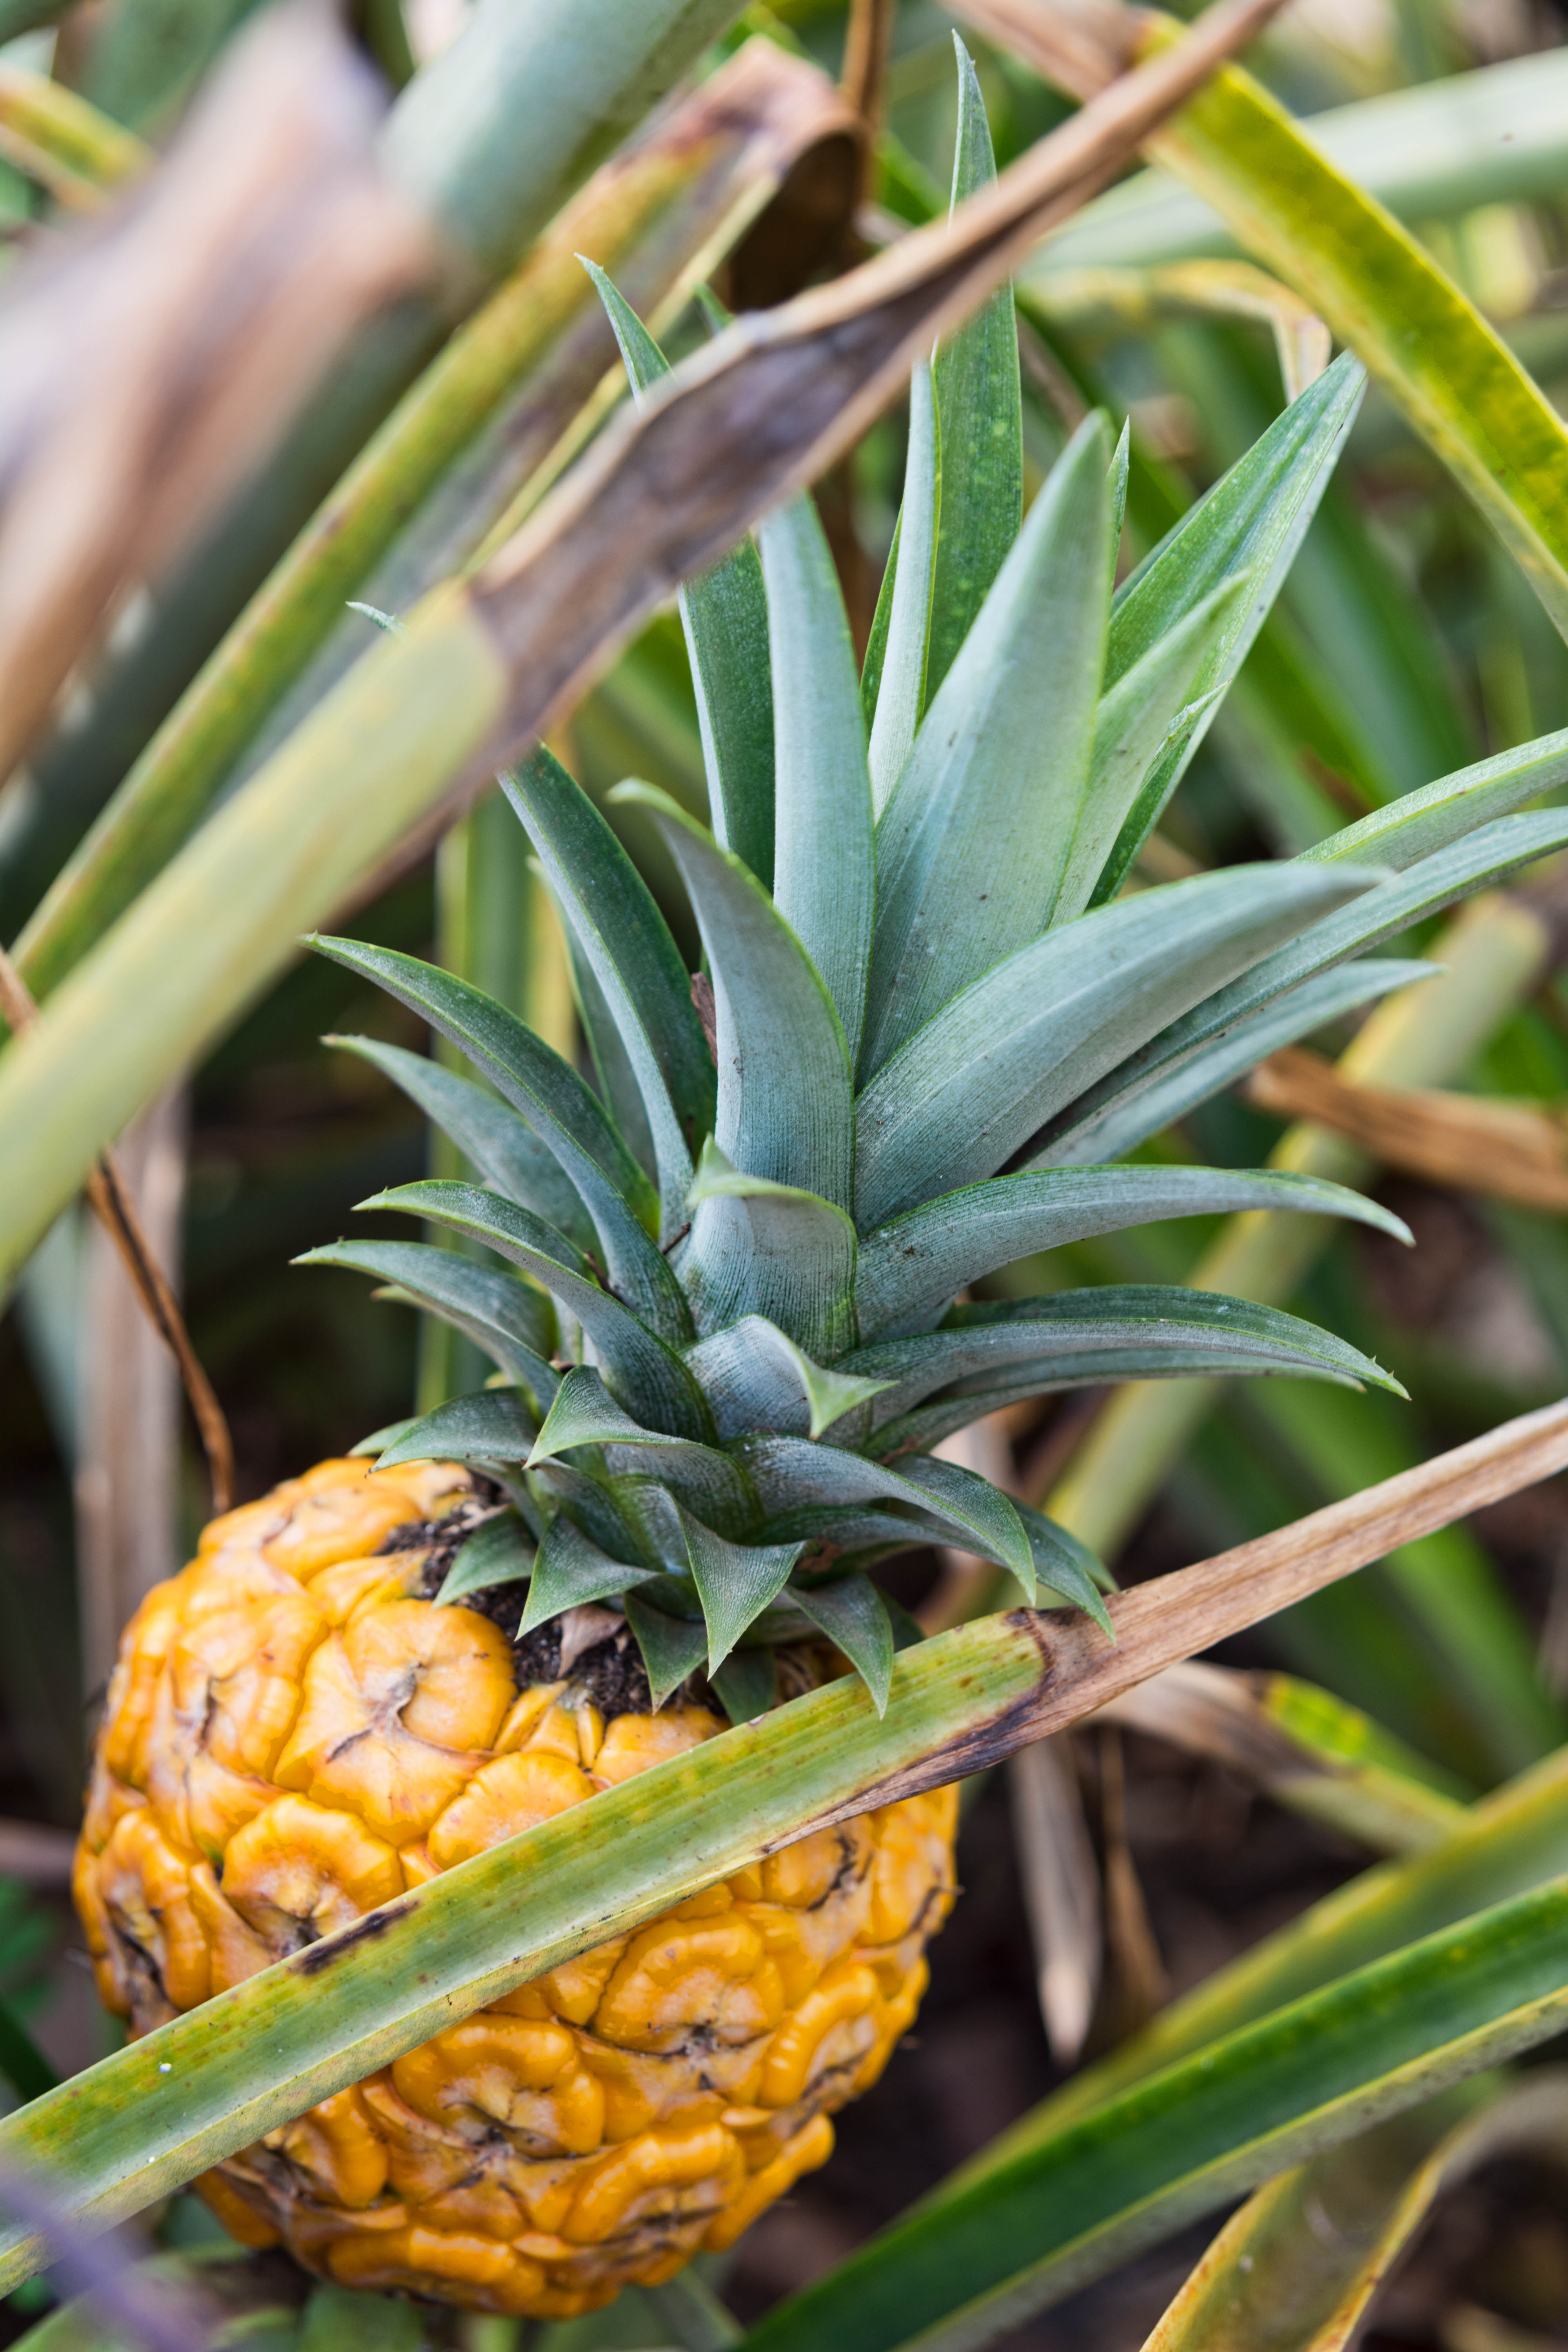
plant, leaf, flower, food, produce, botany, flora, pineapple, flowering plant, bromeliaceae, grass family, land plant, arecales